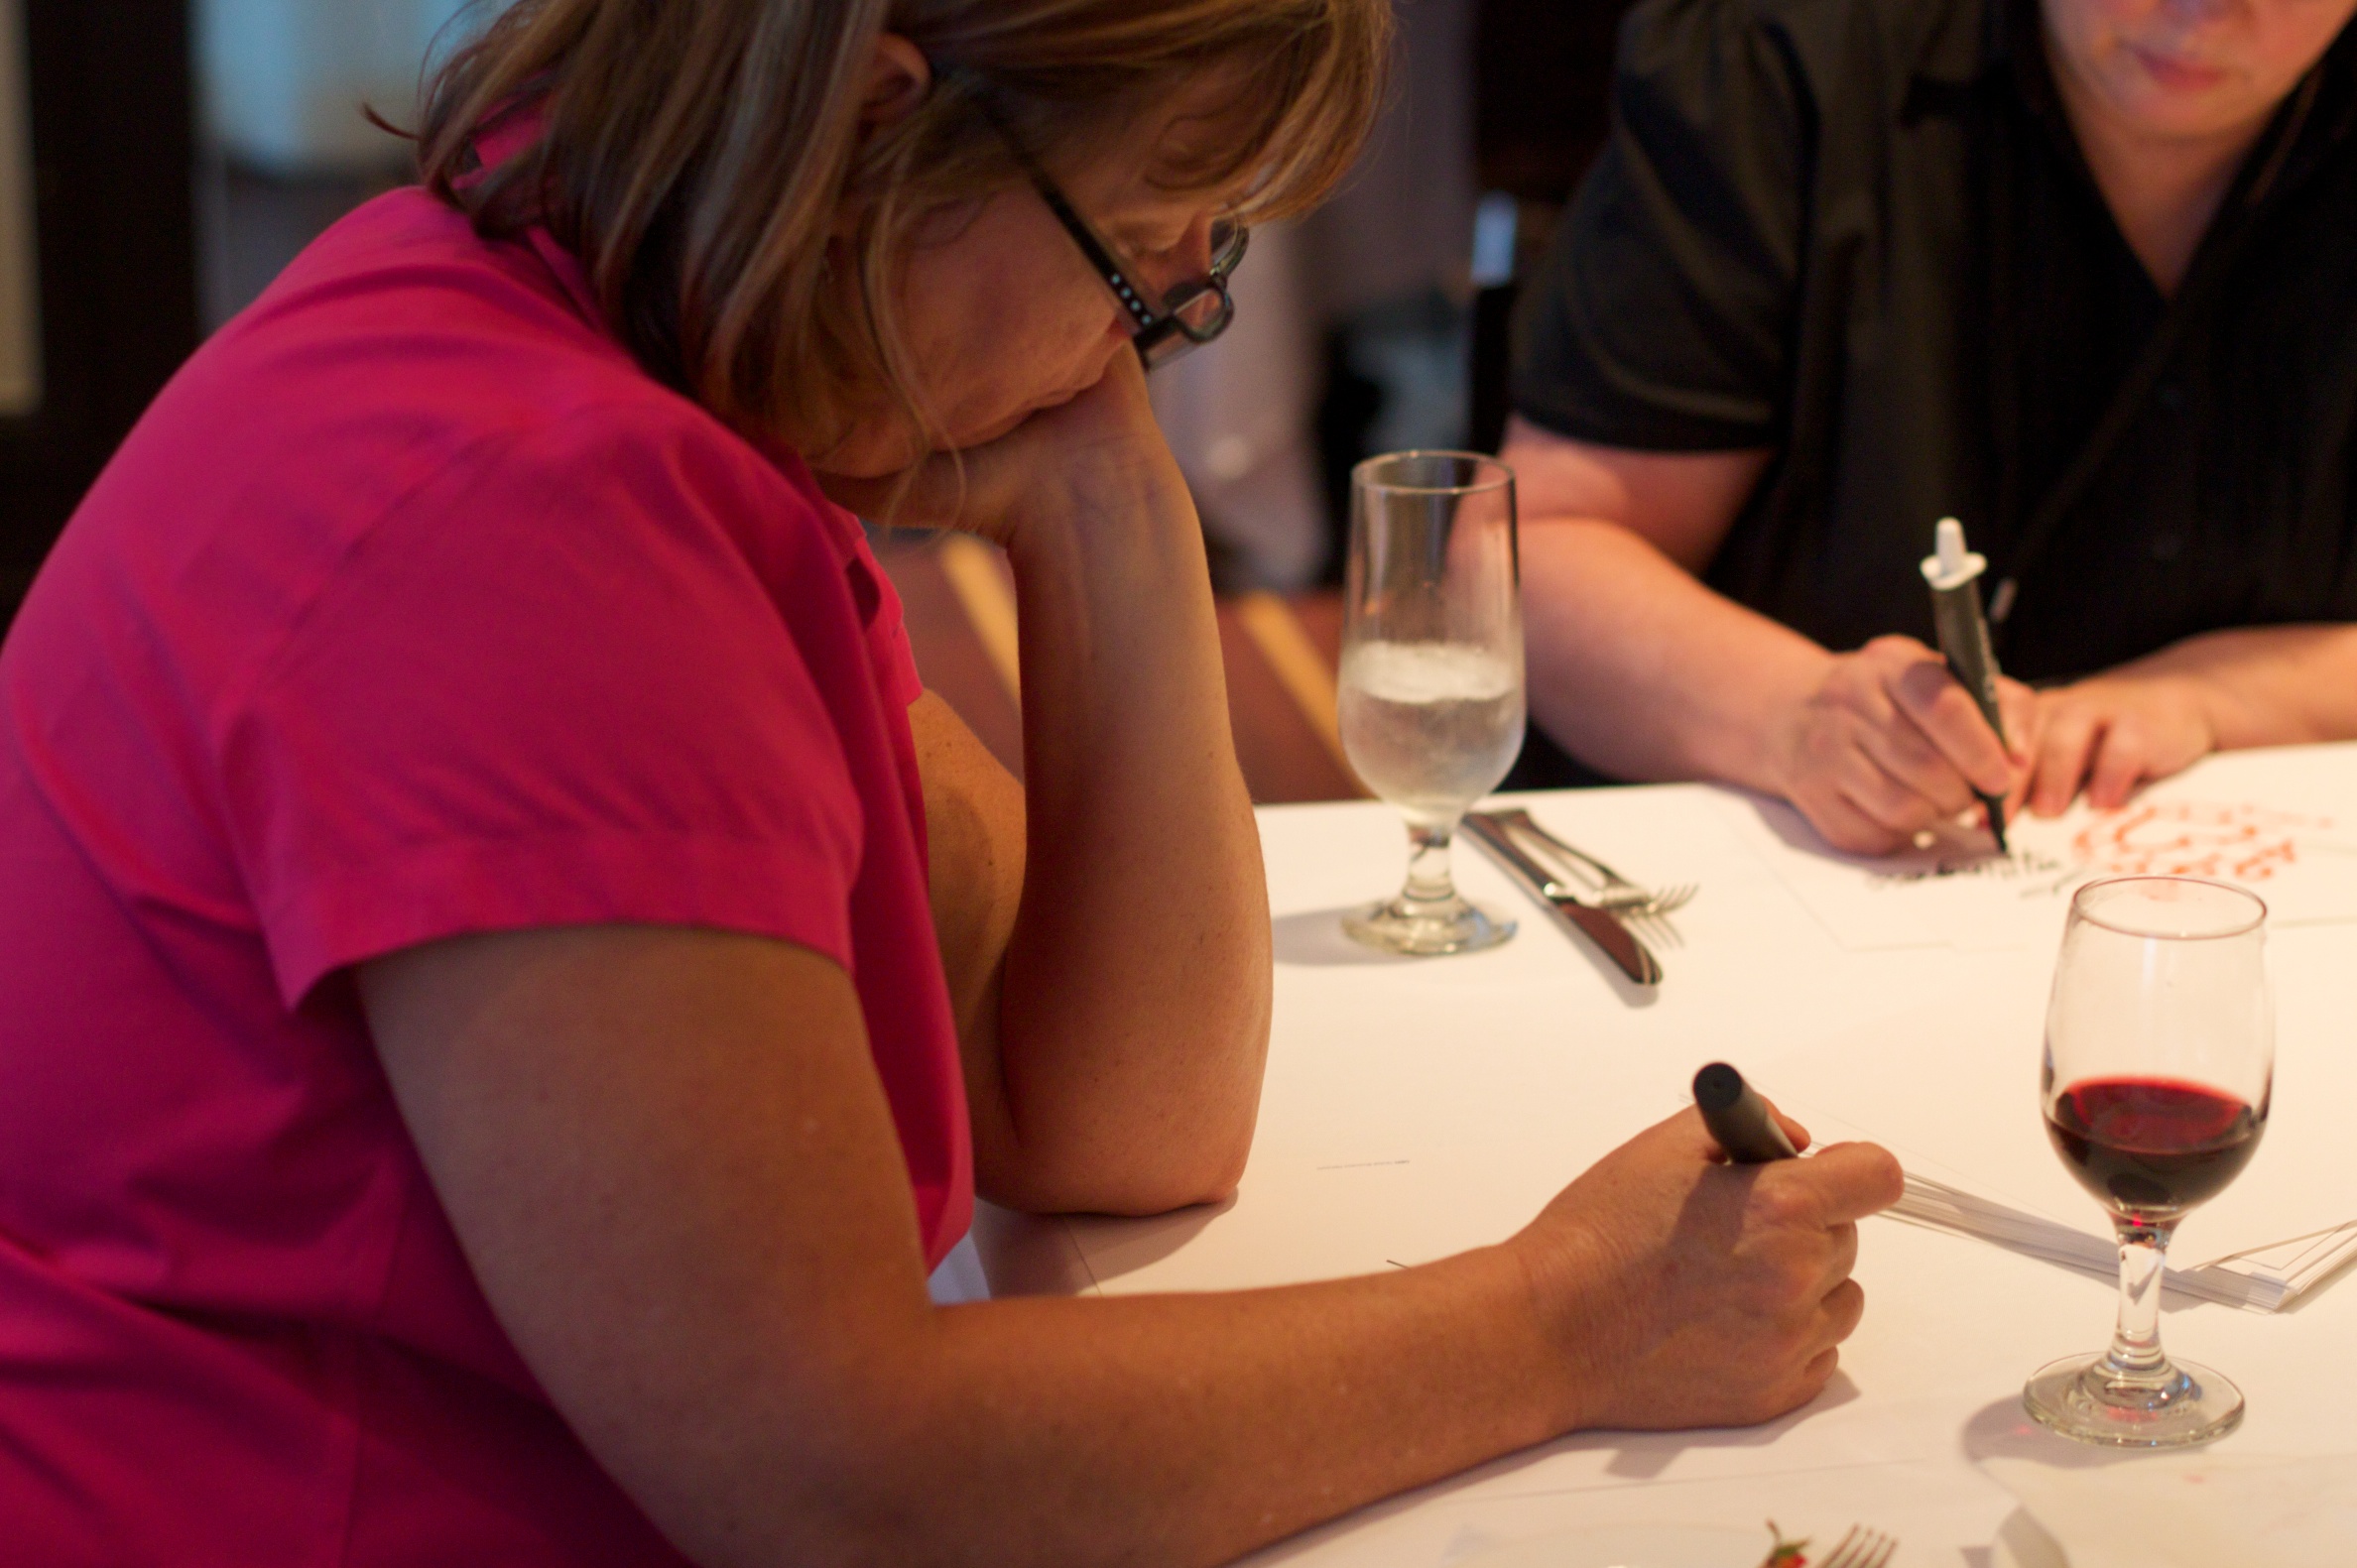
writing, red, ifvp2010, sense